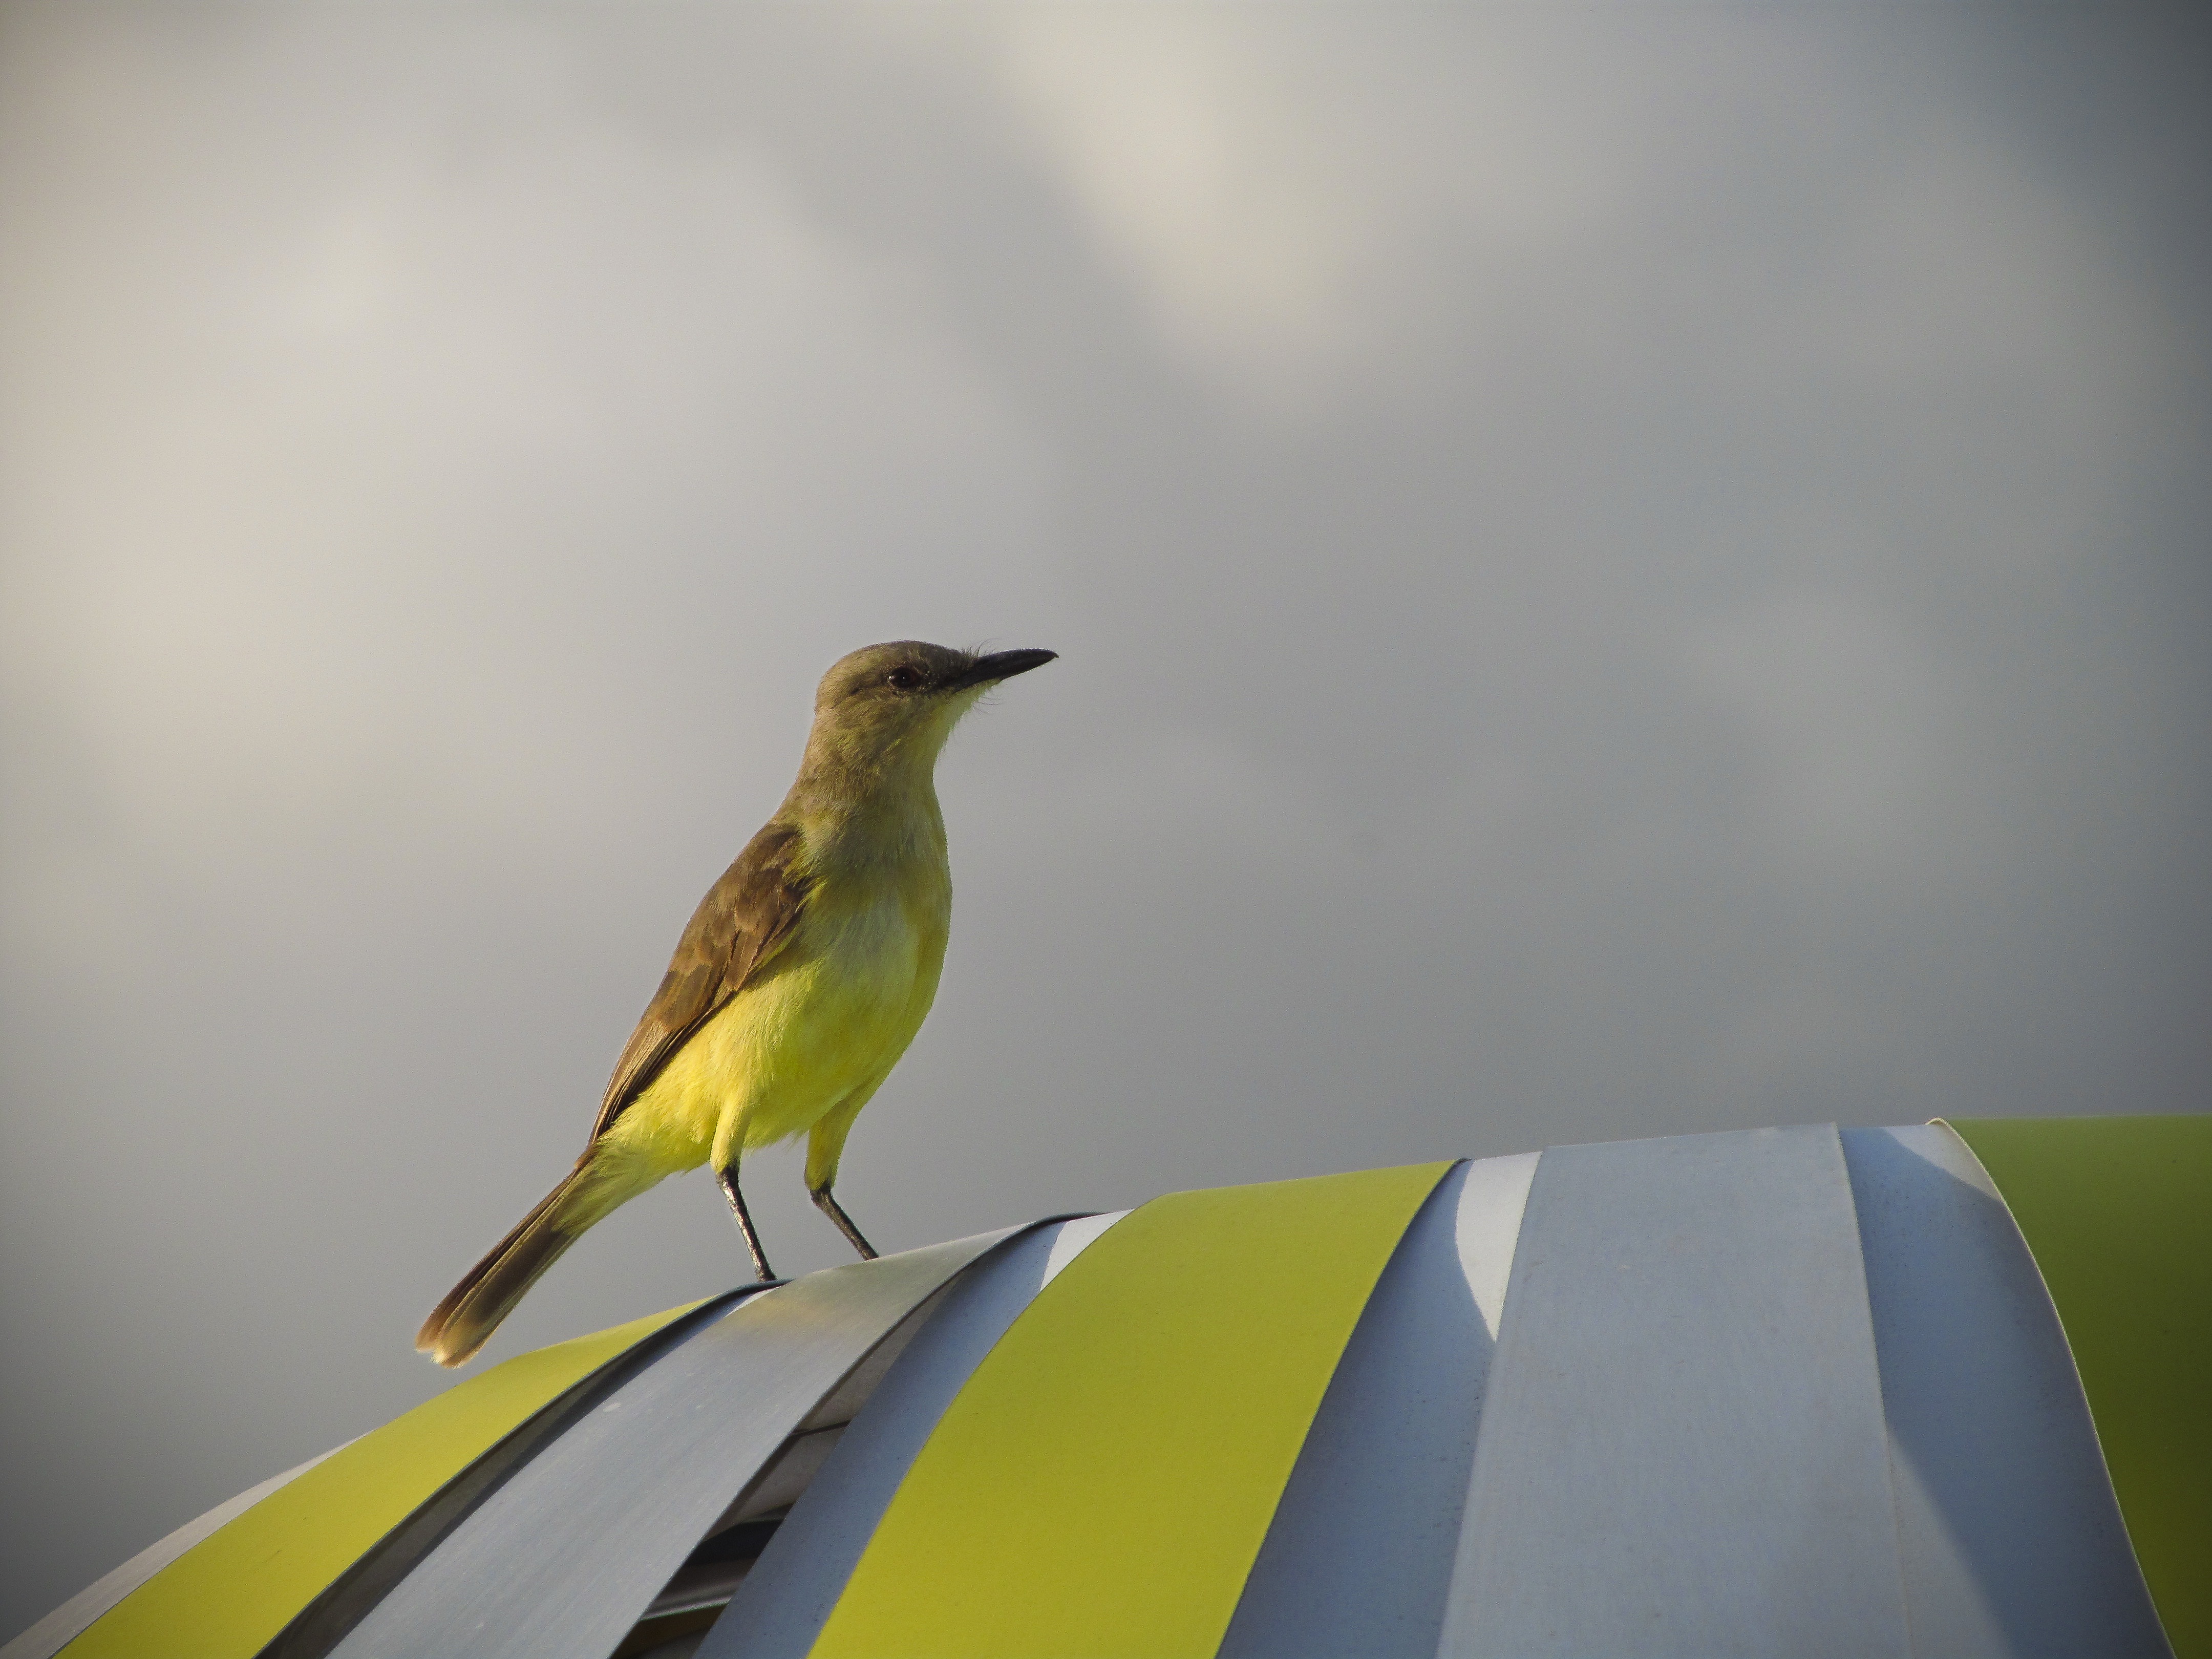
bird, wing, cloudy, animal, green, beak, yellow, fauna, stripes, vertebrate, perched, perching bird